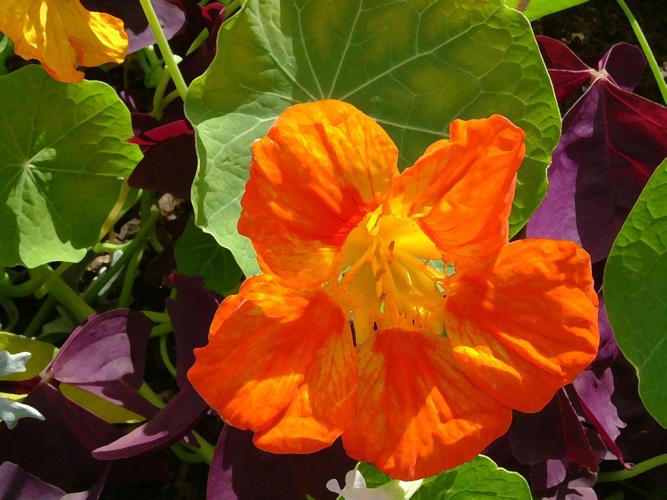
Label: watercress